Prague offensive

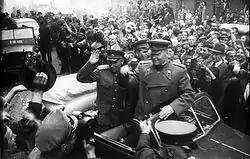
Marshal Konev hailed as the Soviets enter Prague, 9 May 1945

During the night of 8/9 May, armored units of the 3rd and 4th Guards Tank Armies pushed south some 80 kilometers, entering Prague at daybreak. The armored vanguards were shortly followed by elements of the 13th Army and 3rd Guards Army. With the help of the Czech population, Prague was freed of German troops around 10:00 hours. The Red Army casualties were only ten men killed, in what was described as their "easiest victory" of the war. In any event, German troops in and around Prague were anxious to flee to the west, although Soviet columns, Czech partisans, and an angry Czech populace made the journey to U.S. lines anything but certain.